Bronze Age

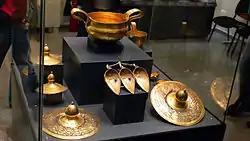
Valchitran Treasure dated 1600–1100 BC

The Japanese archipelago saw the introduction of bronze during the early Yayoi period, which saw the introduction of metalworking and agricultural practices brought by settlers arriving from the continent. Bronze and iron smelting spread to the Japanese archipelago through contact with other ancient East Asian civilisations, particularly immigration and trade from the ancient Korean peninsula, and ancient mainland China. Iron was mainly used for agricultural and other tools, whereas ritual and ceremonial artefacts were mainly made of bronze.